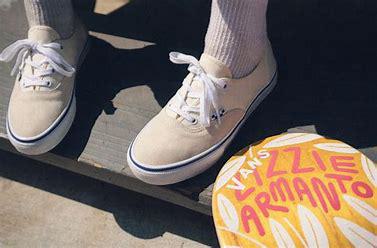
Brand: Vans
Model: Skate Skate